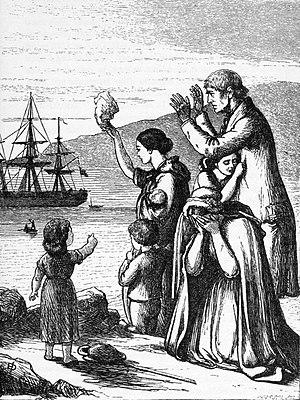
La chronologie de la Grande Famine retrace une période de l'histoire irlandaise allant de 1845 à 1852 au cours de laquelle la population de l'Irlande a été réduite de 20 à 25 pour cent.
La cuisine de la pomme de terre, tubercule consommé depuis plus de 8 000 ans, ne s’est véritablement développée qu’après le XVIᵉ siècle, et a mis près de trois siècles pour s'imposer dans certaines contrées. Au XXᵉ siècle, cette cuisine se pratique sur tous les continents, car la pomme de terre, source de glucides, de protéines et de vitamine C, facile à cultiver, devient l’un des aliments de base de l’humanité ; le mode de préparation peut cependant en modifier la valeur nutritionnelle.